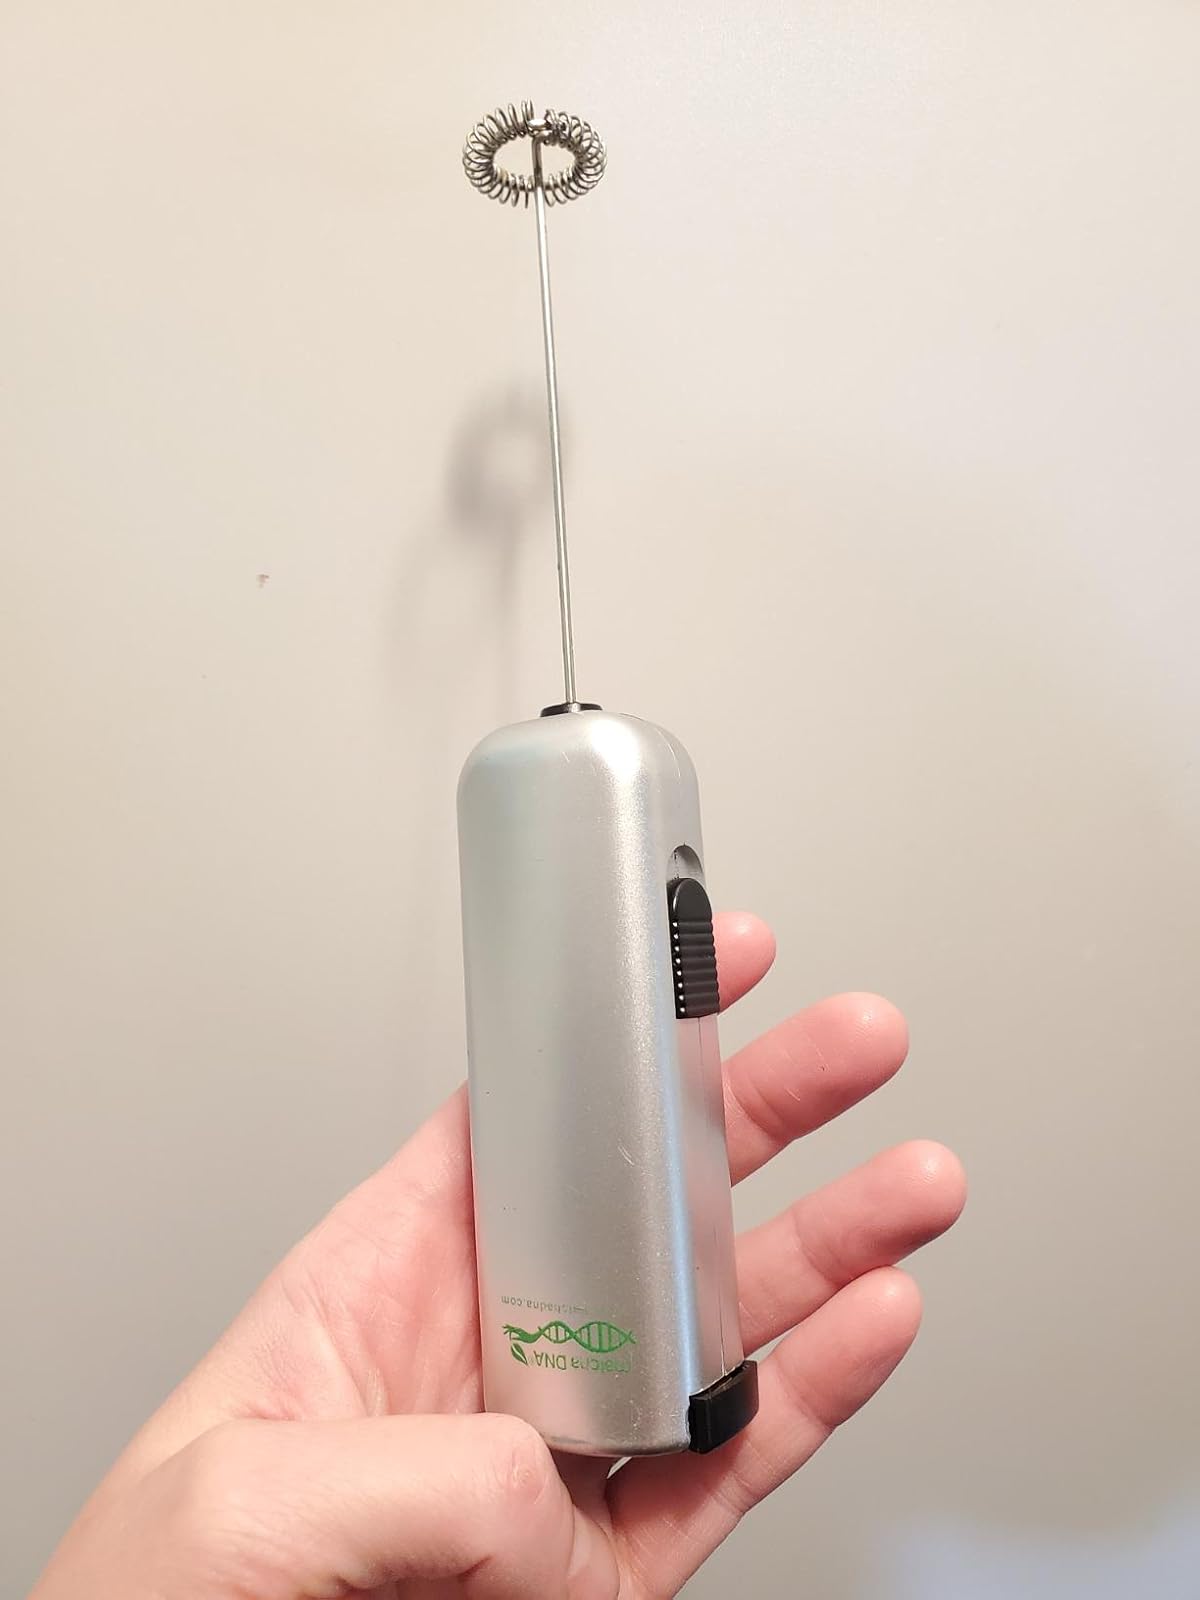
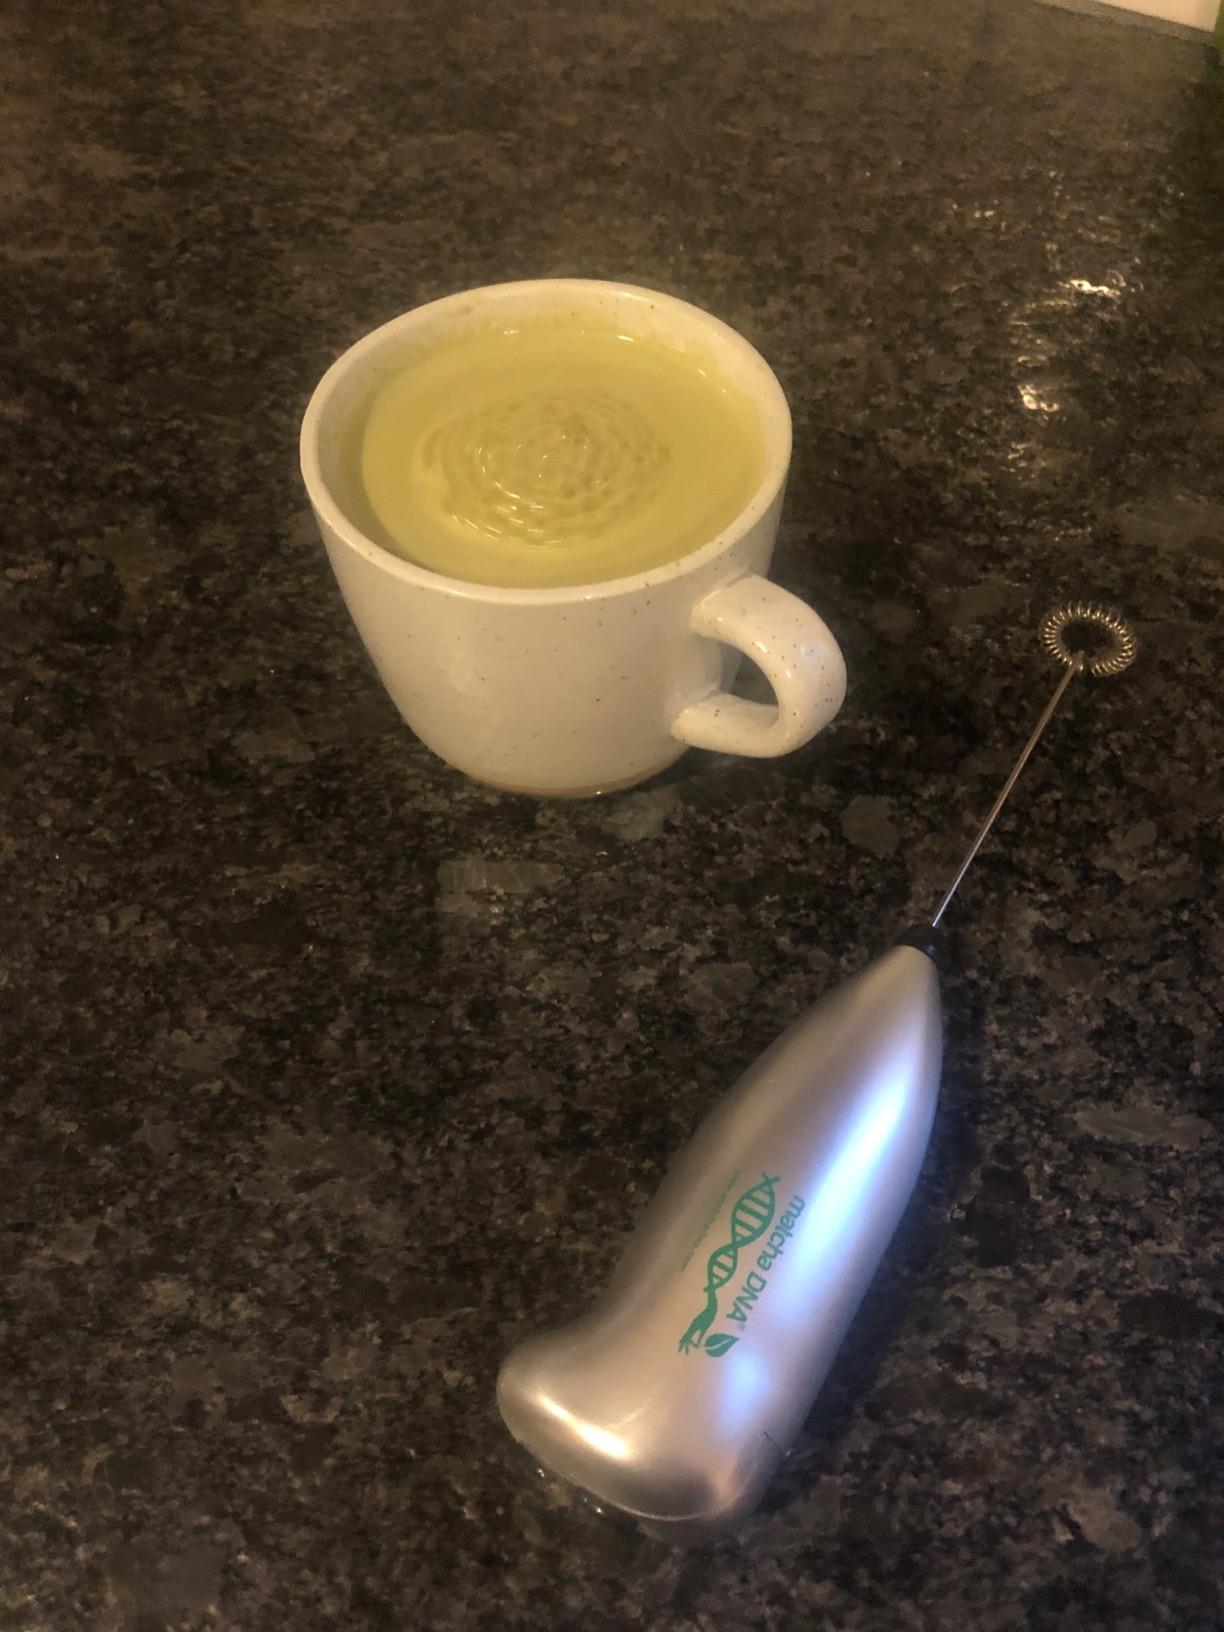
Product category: items_mixer
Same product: no